Johnnie Armstrong

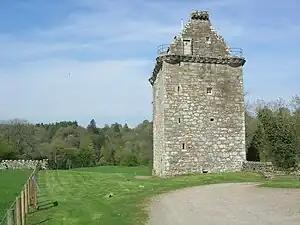
Gilnockie Tower, in Dumfries and Galloway.

John Armstrong of Langholm and Staplegorton, called Johnnie of Gilnockie, was a famous Scottish Border reiver of the powerful Armstrong family. A plunderer and raider, he operated along the lawless Anglo-Scottish Border in the early 16th century, before England and Scotland were joined by the Union of the Crowns. Like his fellow reivers, he raided into England when Scotland was in the ascendancy, and would change allegiances as power shifted. He led a band of a hundred and sixty men, despite having no income from rents.